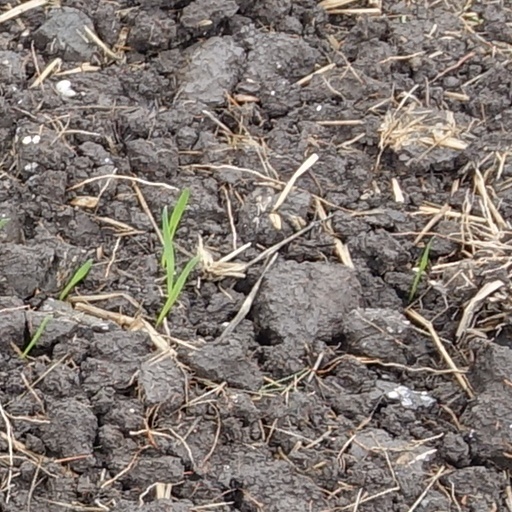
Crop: wheat